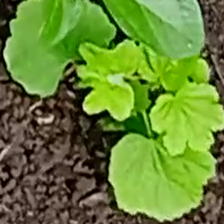
Weed species: Little_Mallow(Malva parviflora)